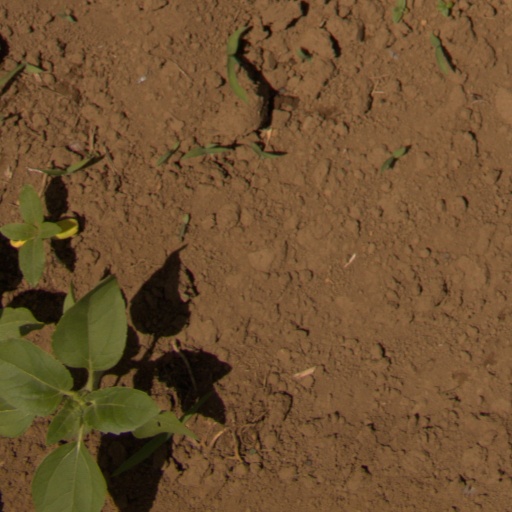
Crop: Jerusalem artichoke